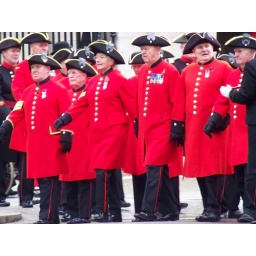
The boys in red